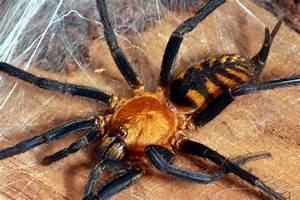
spider